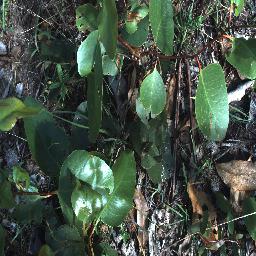
Label: negative